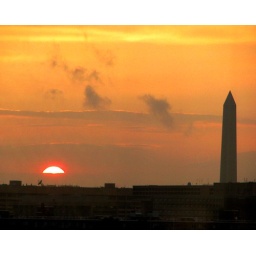
Sunset from the window at Artomatic 2009 in an empty commercial building above the Navy Yard Metro